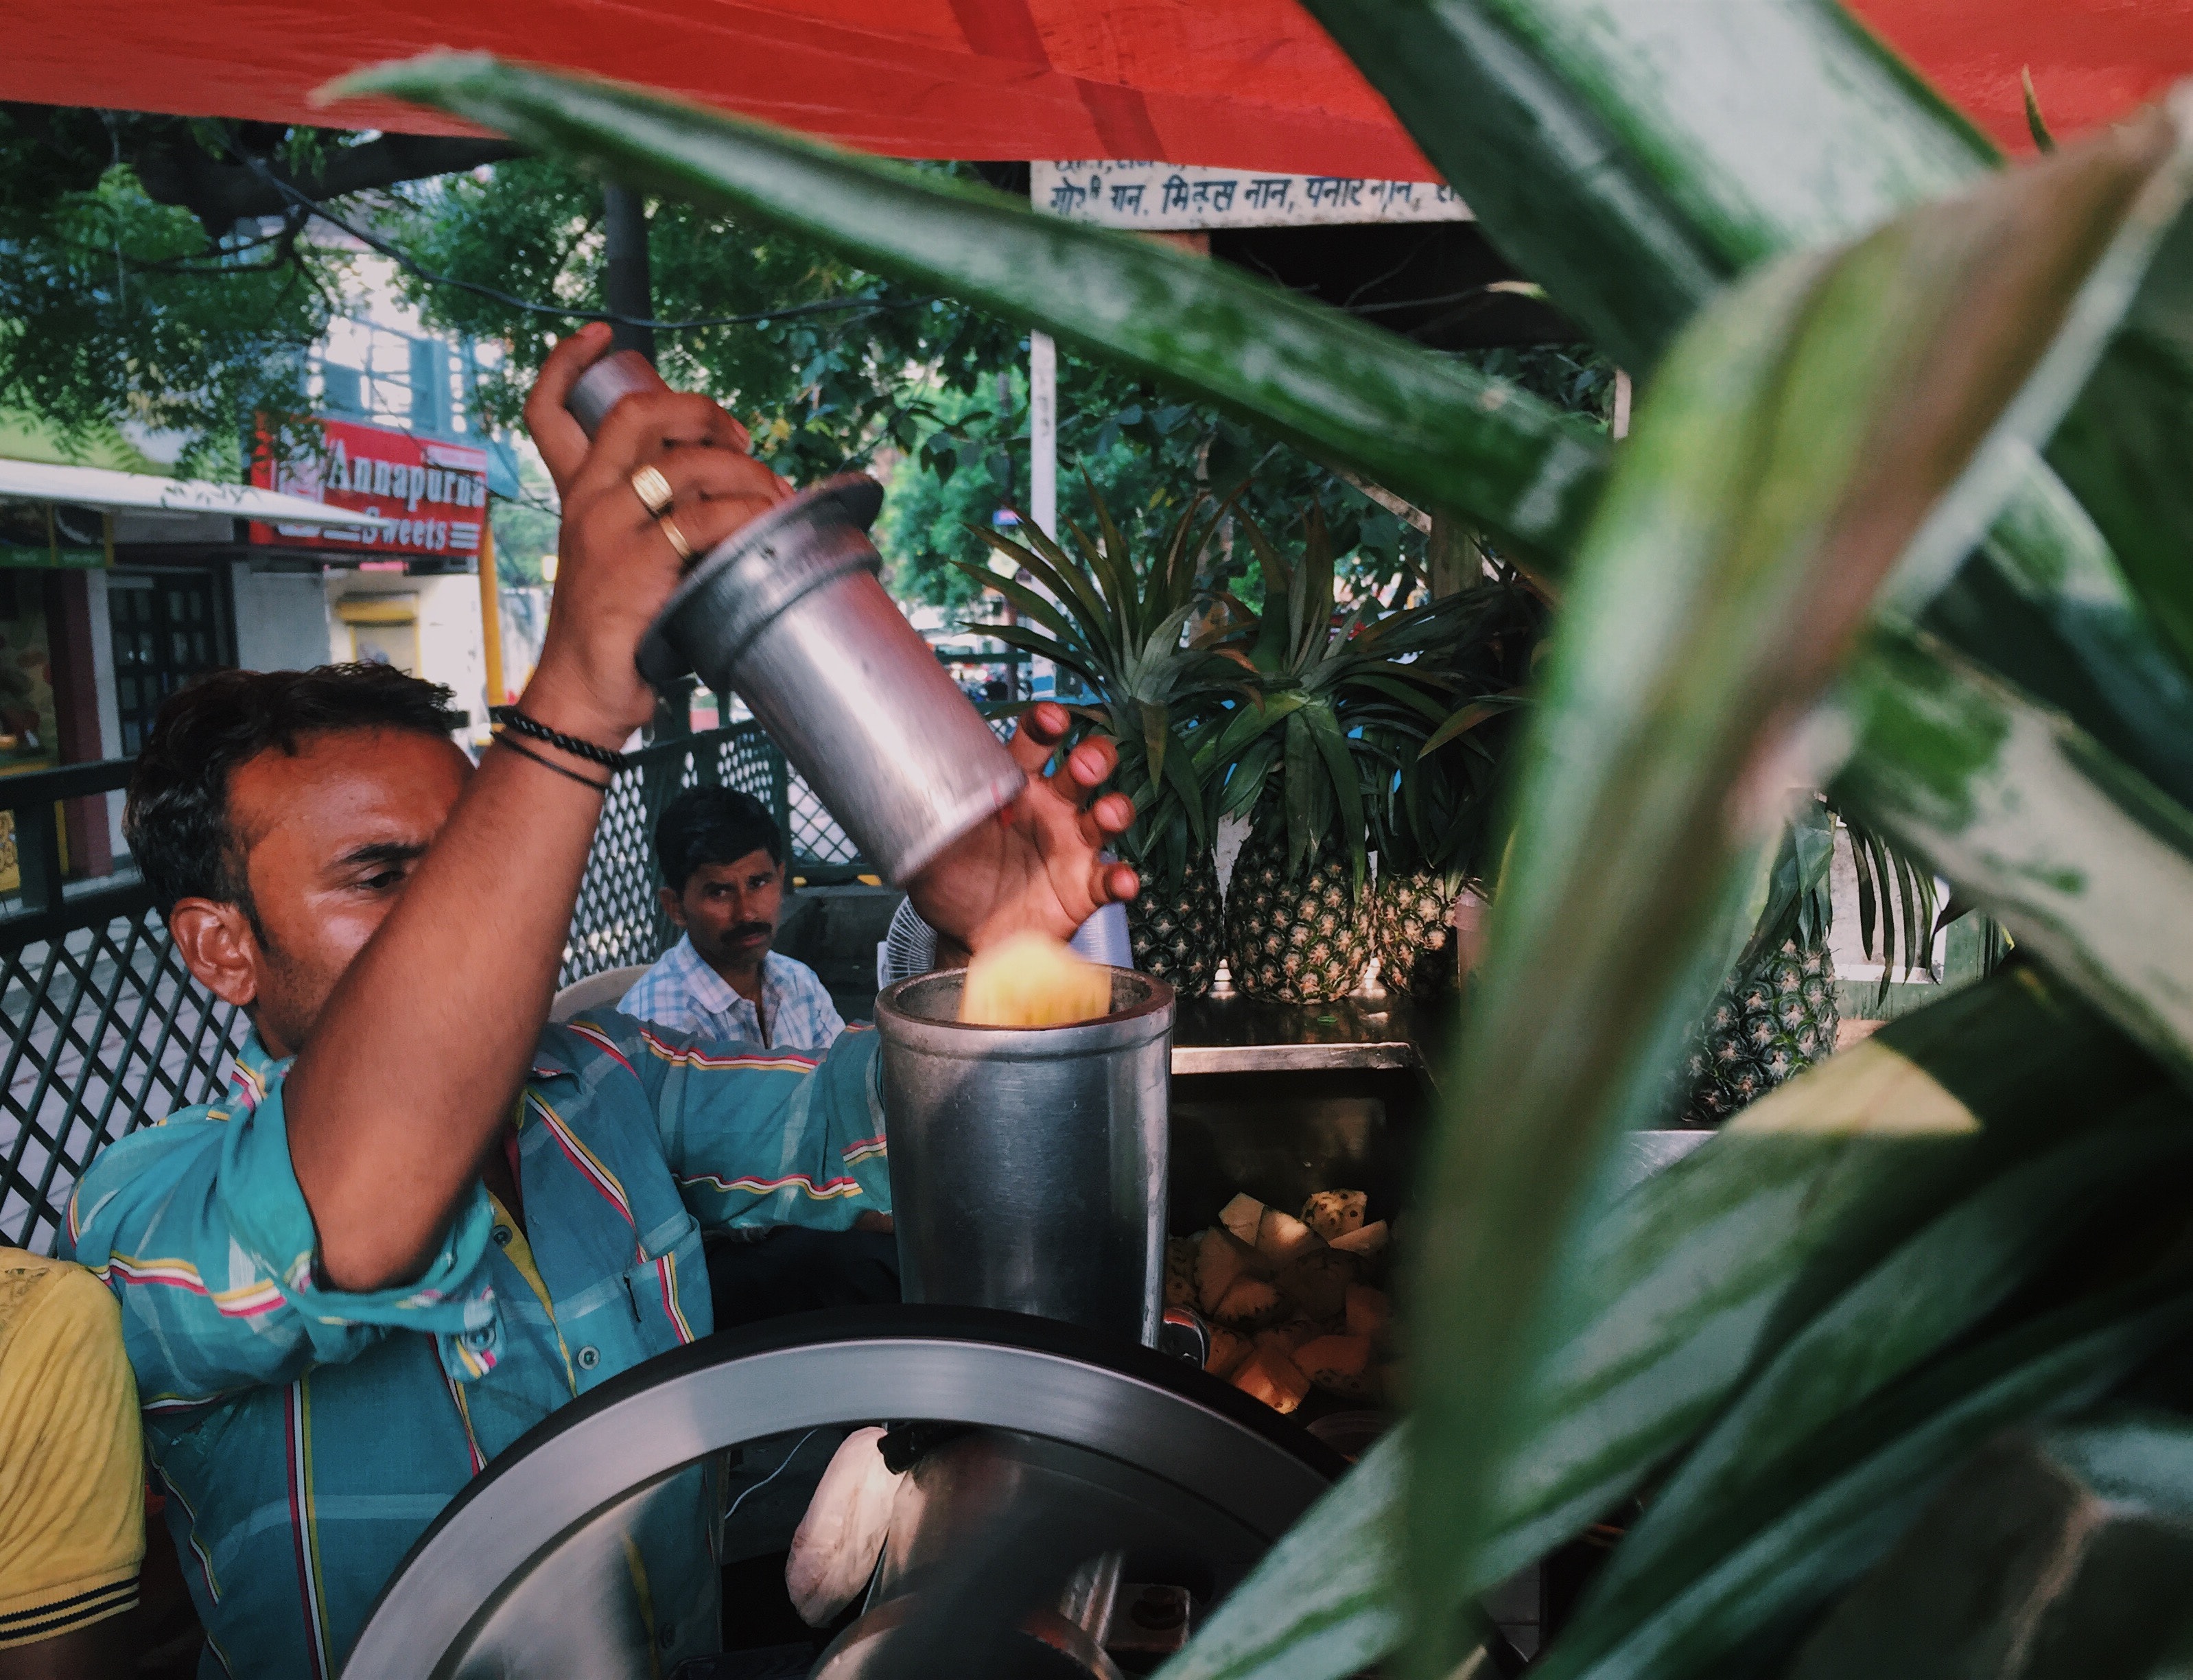
plant, leisure, Sugarcane juice